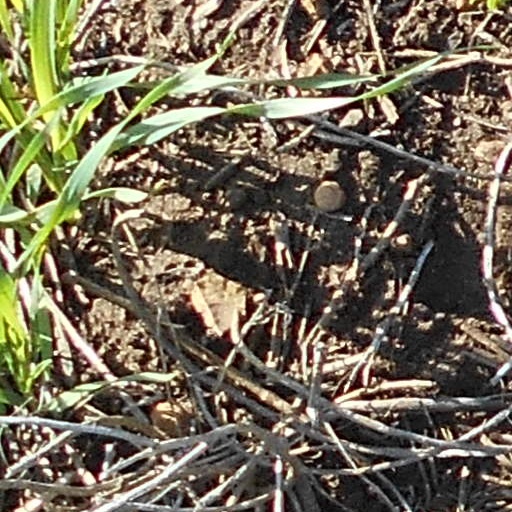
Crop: wheat